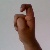
The image shows a hand gesture representing the letter 'X' in Indian Sign Language.